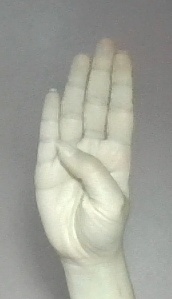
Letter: kaaf